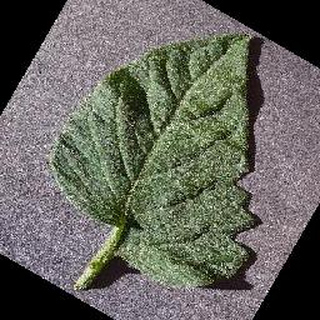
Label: healthy_tomato